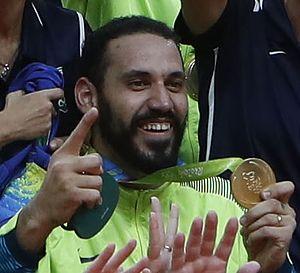
Mauricio Borges Silva est un joueur brésilien de volley-ball né le 4 février 1989 à Maceió. Il a remporté avec l'équipe du Brésil le tournoi masculin aux Jeux olympiques d'été de 2016 à Rio de Janeiro.